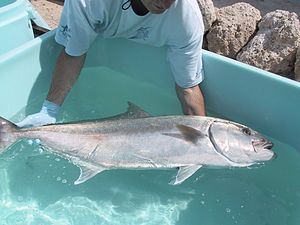
Stor Ravfisk
Et eksemplar af Stor ravfisk
Et eksemplar af Stor ravfisk
Stor ravfisk er en art af hestemakreller og tilhører familien Carangidae.